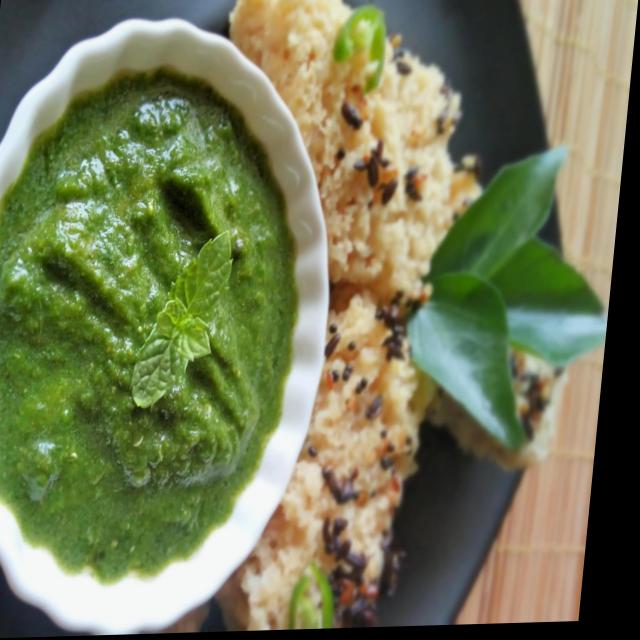
Dish: green_chutney